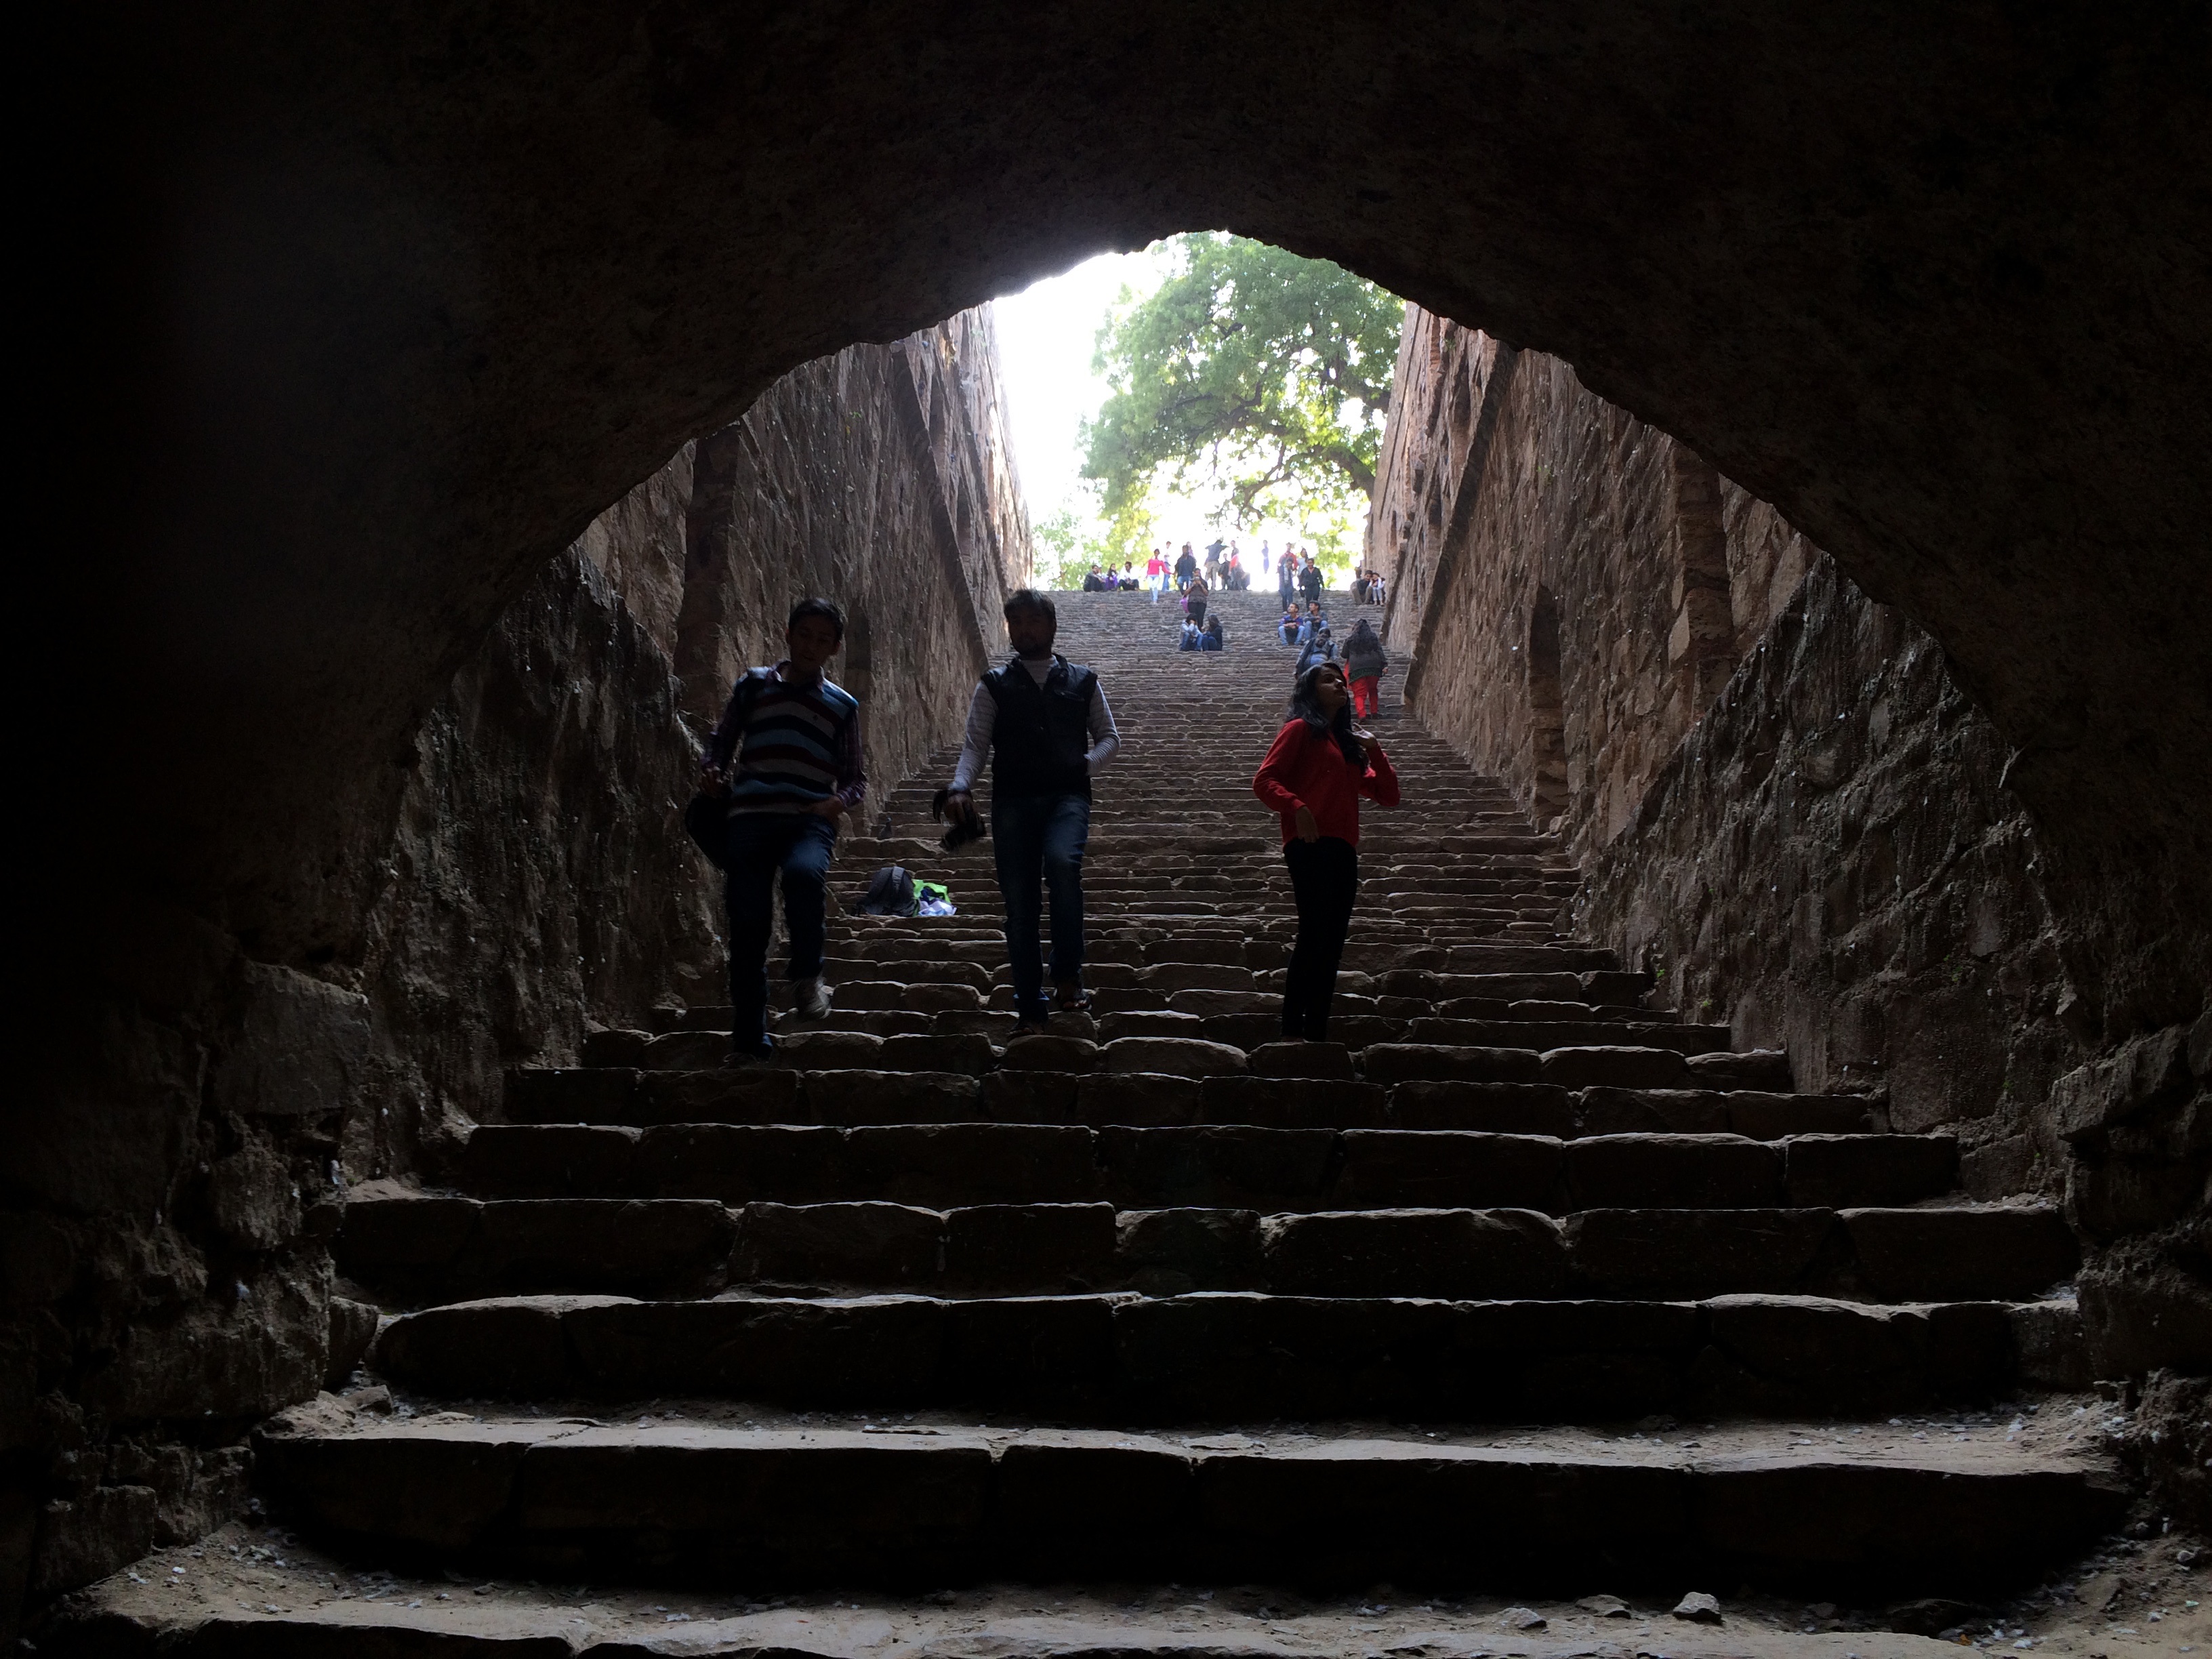
tunnel, cave, darkness, infrastructure